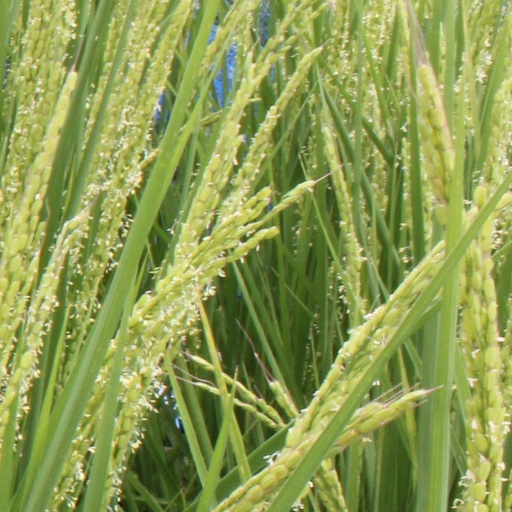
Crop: rice